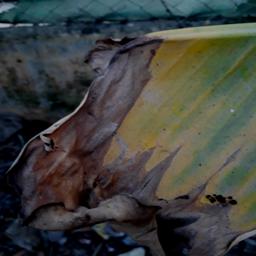
Label: POTASSIUM DEFICIENCY